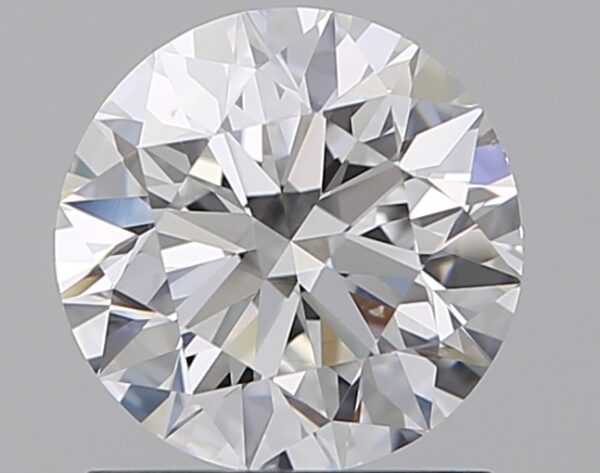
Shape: round
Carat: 1.2
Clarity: VS2
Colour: D
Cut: EX
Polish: EX
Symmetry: EX
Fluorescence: ST
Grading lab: GIA
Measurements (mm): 6.73 x 6.78 x 4.23